Artyom Kulikov

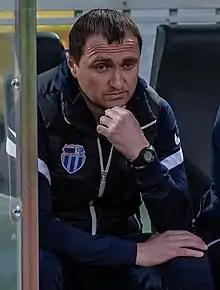
Kulikov coaching Rotor Volgograd in 2022

Artyom Anatolyevich Kulikov (born 31 January 1980) is a Russian football manager and a former player who is an assistant manager of Saturn Ramenskoye.